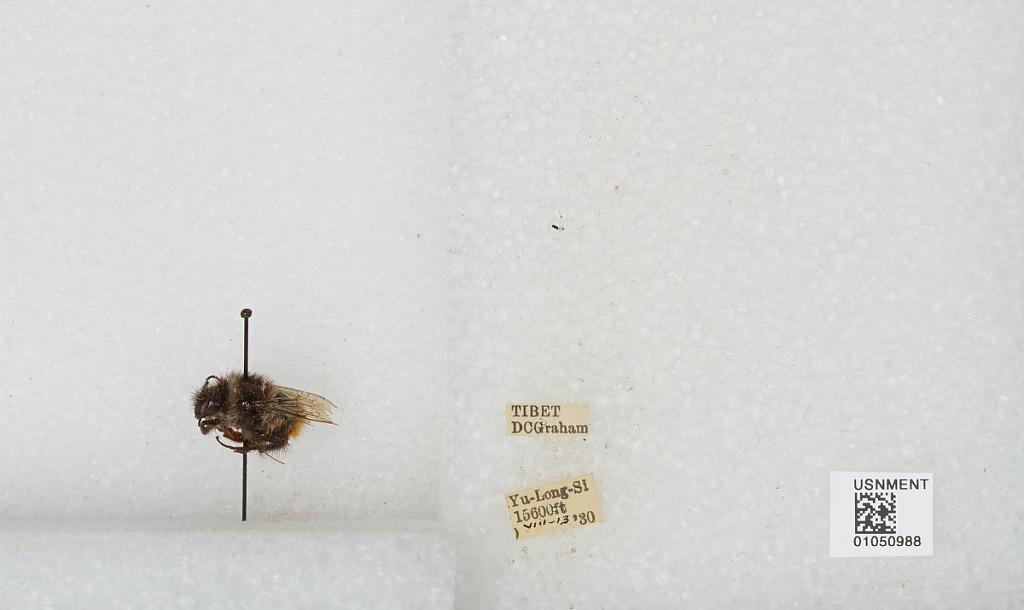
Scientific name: Bombus sp.
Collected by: D. Graham
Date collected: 1930-8-13
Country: China
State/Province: Tibet Autonomous Region
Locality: Yu-Long-Si